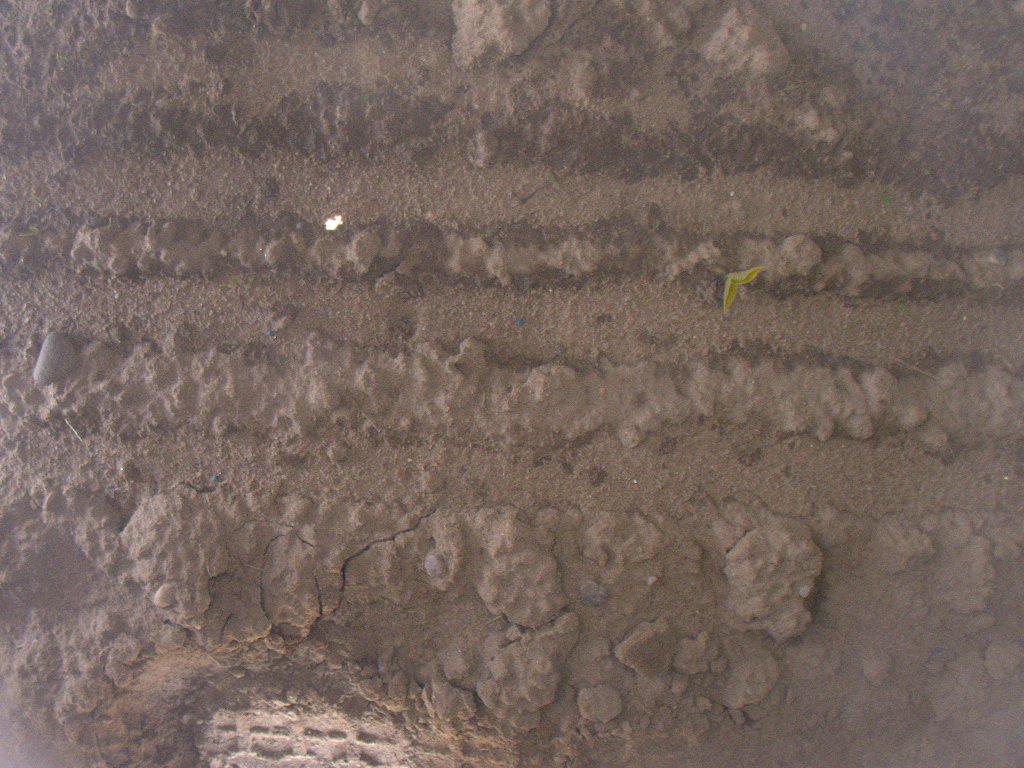
Crop: bean
Objects: bean, stem_bean